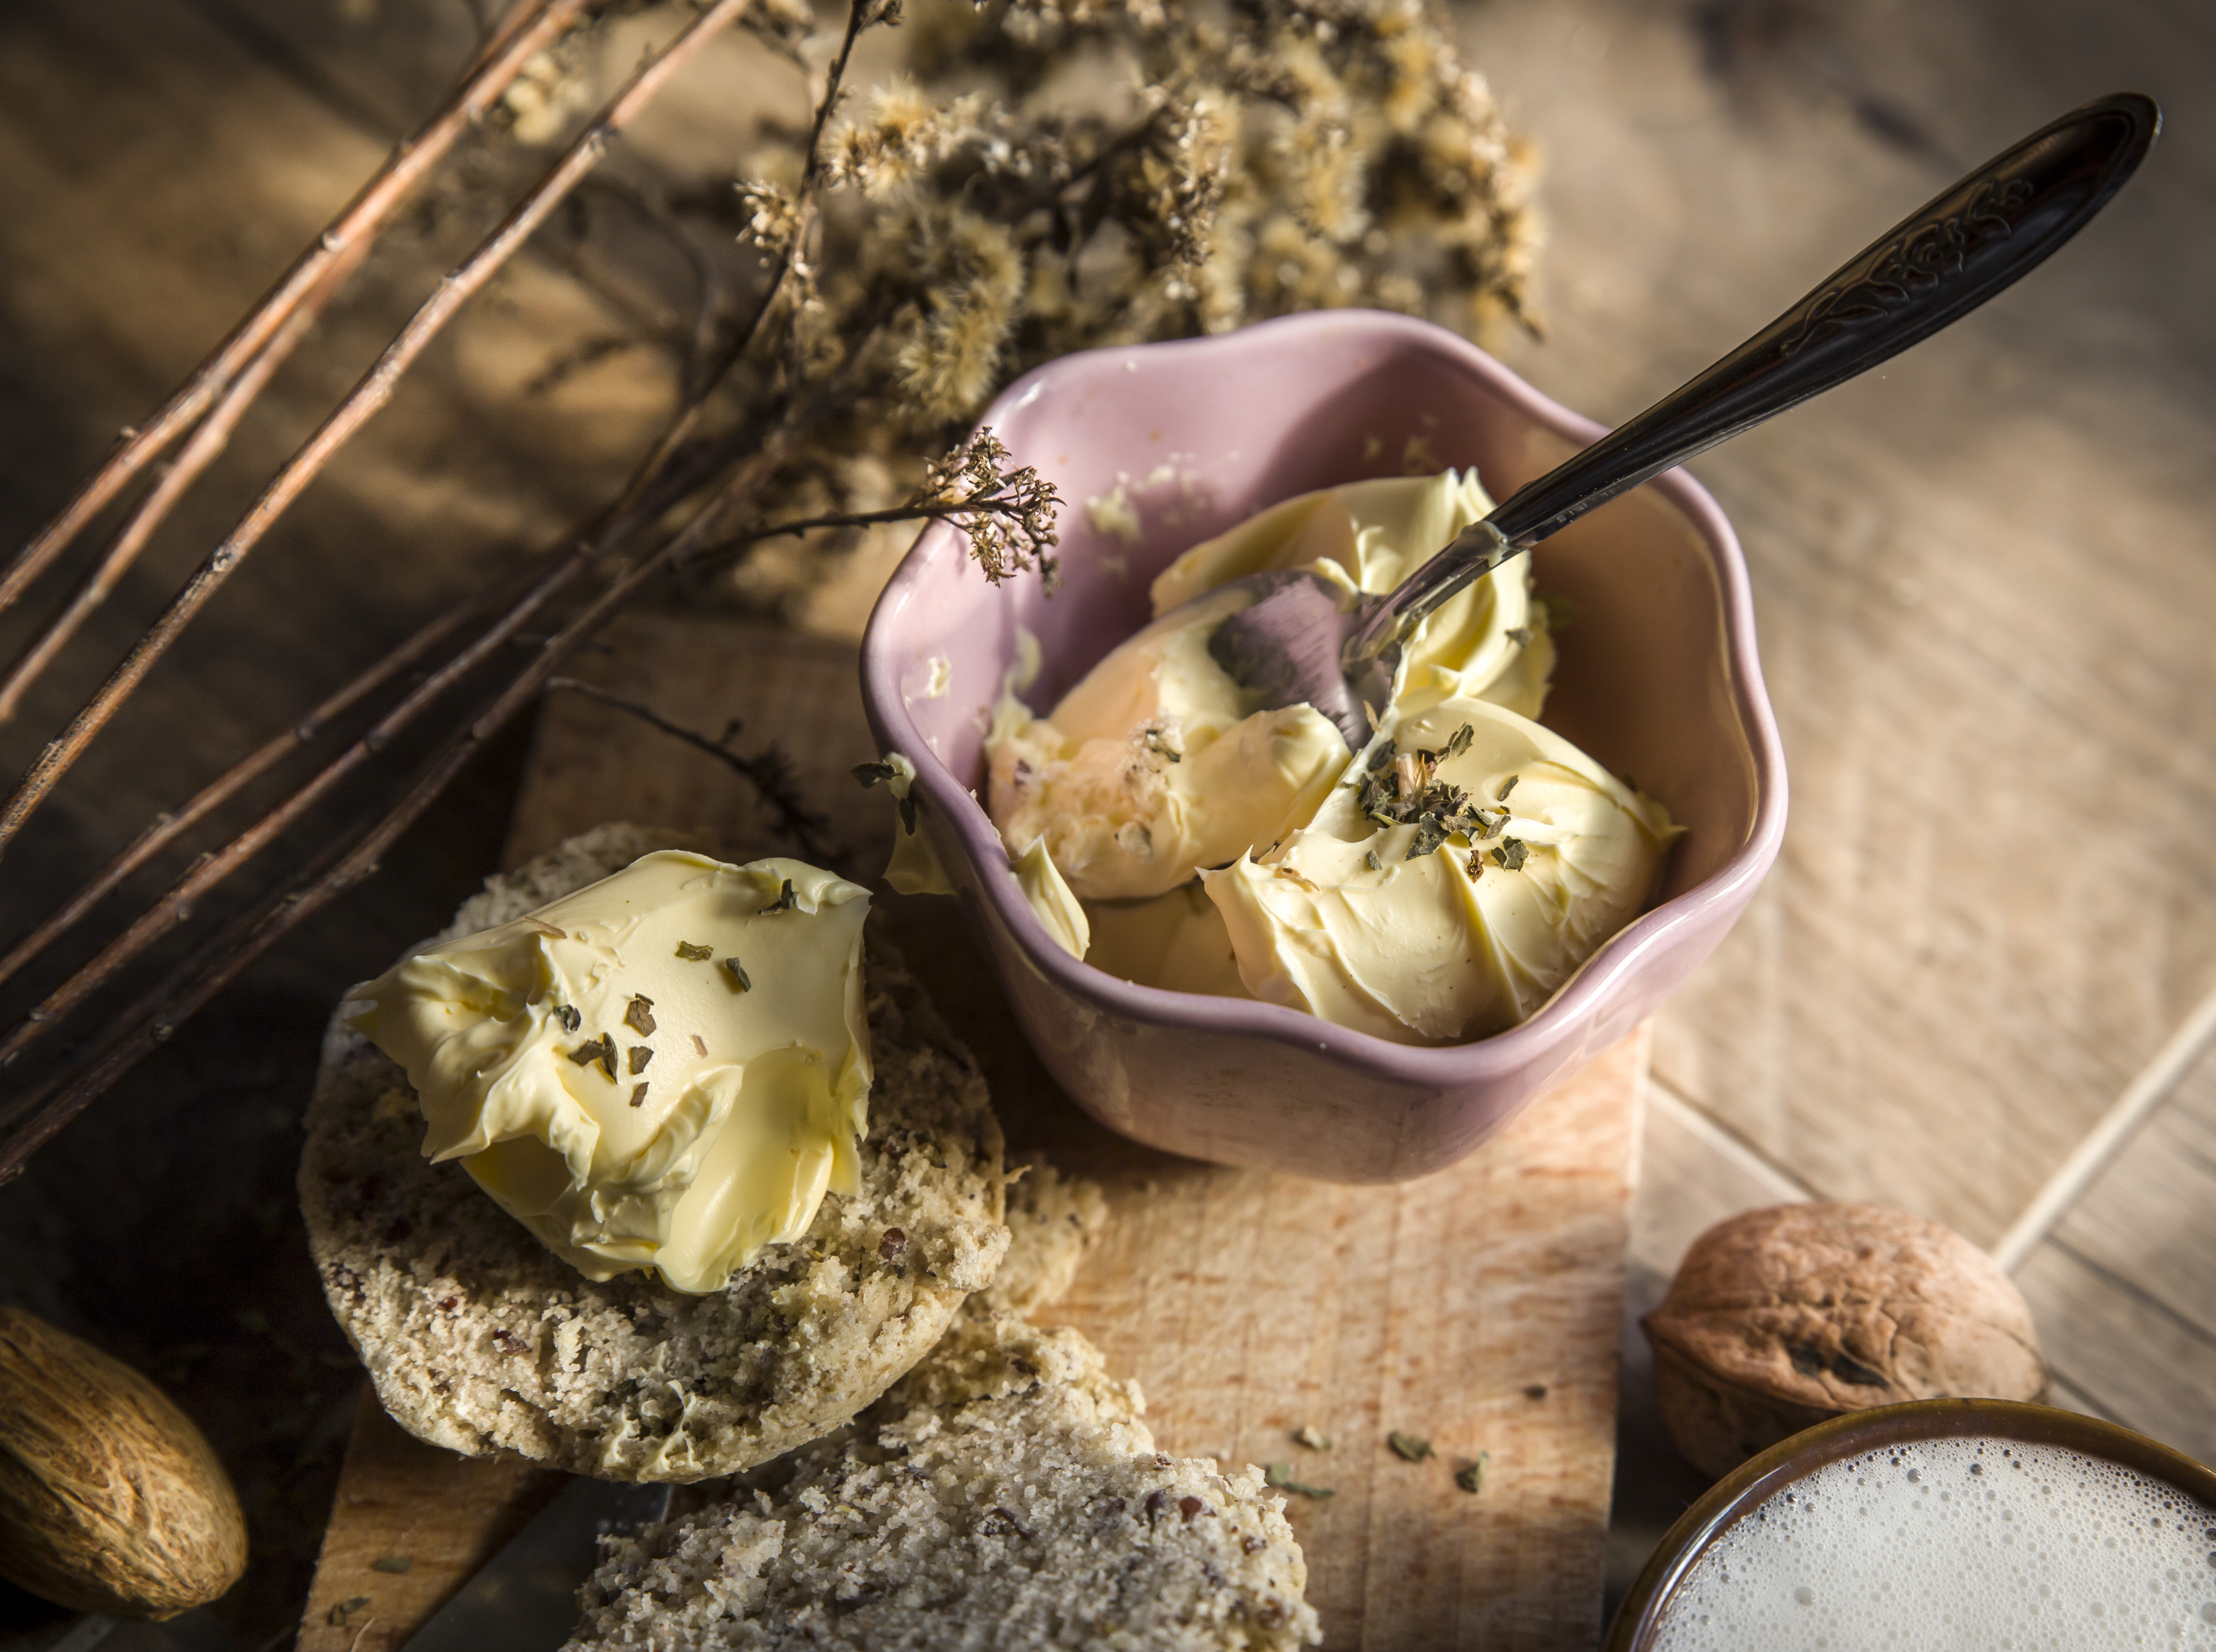
butter, breakfast, milk, flower, bread, cream, food, morning, easy, healthy, oregano, knife, glass, ingredient, recipe, kitchen utensil, cuisine, plant, dish, natural material, cutlery, wood, finger food, tableware, sweetness, comfort food, metal, twig, cooking, baking, delicacy, soil, spoon, still life photography, grass, produce, petal, fast food, rock, bivalve, superfood, shellfish, still life, skull, shell, city, bone, macro photography, snack, meal, side dish, dessert